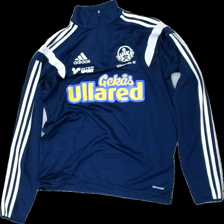
View: front
Type: Sweater
Category: Unisex
Brand: Not in the list
Brand text on label: Climacool
Colors: Blue, White
Material: 100% polyester
Cut: Regular, Turtle neck
Size: S
Season: All
Price range: <50
Recommended usage: Export